A Toast to Men

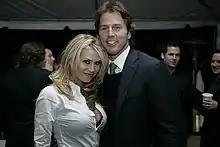

"A Toast to Men" was intended as the lead single from Ford's second studio album "Sexysexobsessive", which was scheduled for a 2004 release. Ford was surprised by this choice, believing Lava would not promote something "that racy". Although an edited version was sent to radio, Chuck Taylor said it did little to "hide the pre-dominant hook". The lyrics attracted controversy, and journalists compared it to Eamon's 2003 single "Fuck It (I Don't Want You Back)" since both use "fuck" in their titles. Radio personalities were uncertain how to introduce the songs on air without violating Federal Communications Commission guidelines against the use of profanity.